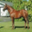
Label: horse